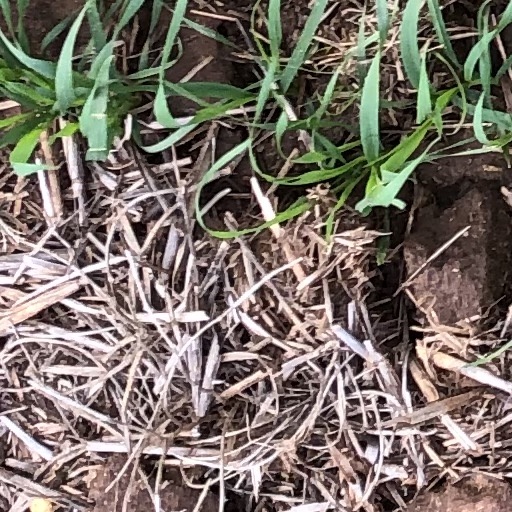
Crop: wheat